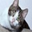
Label: cat